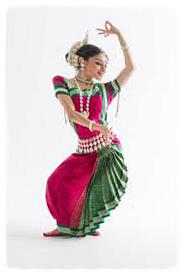
Dance form: odissi